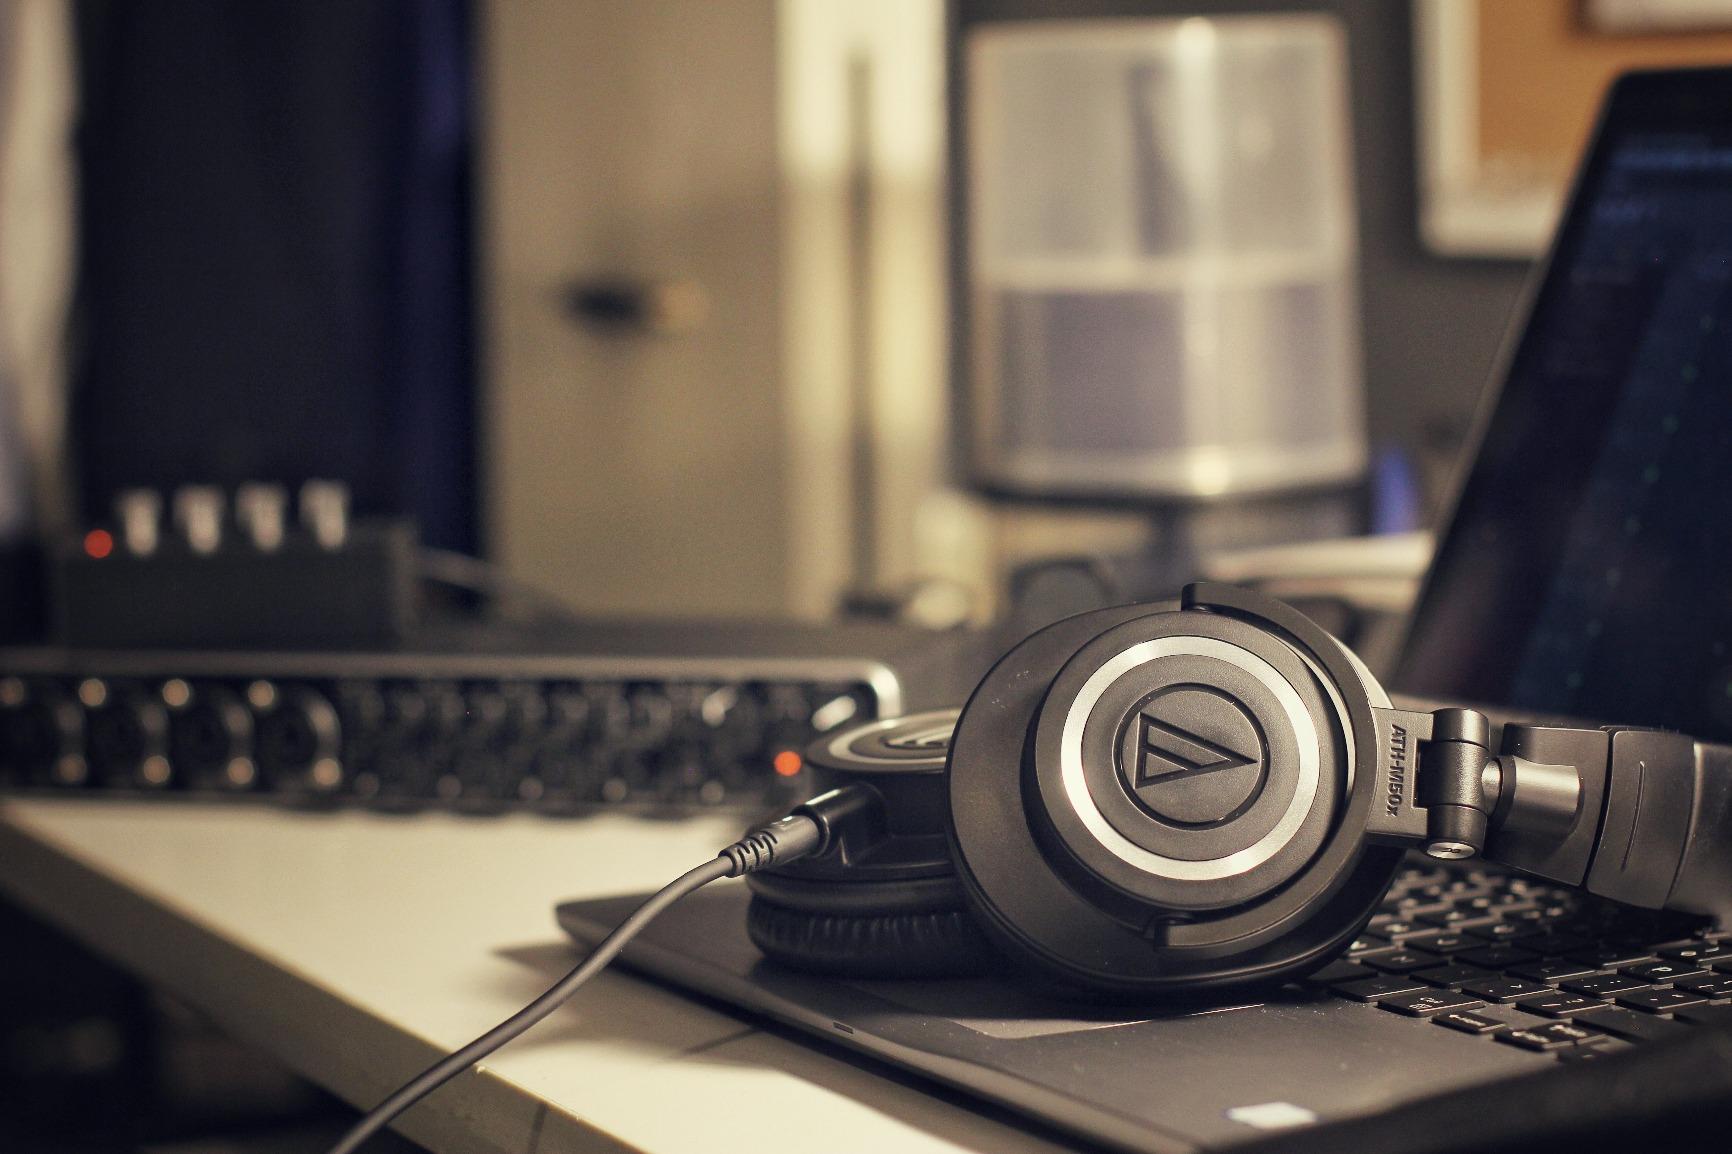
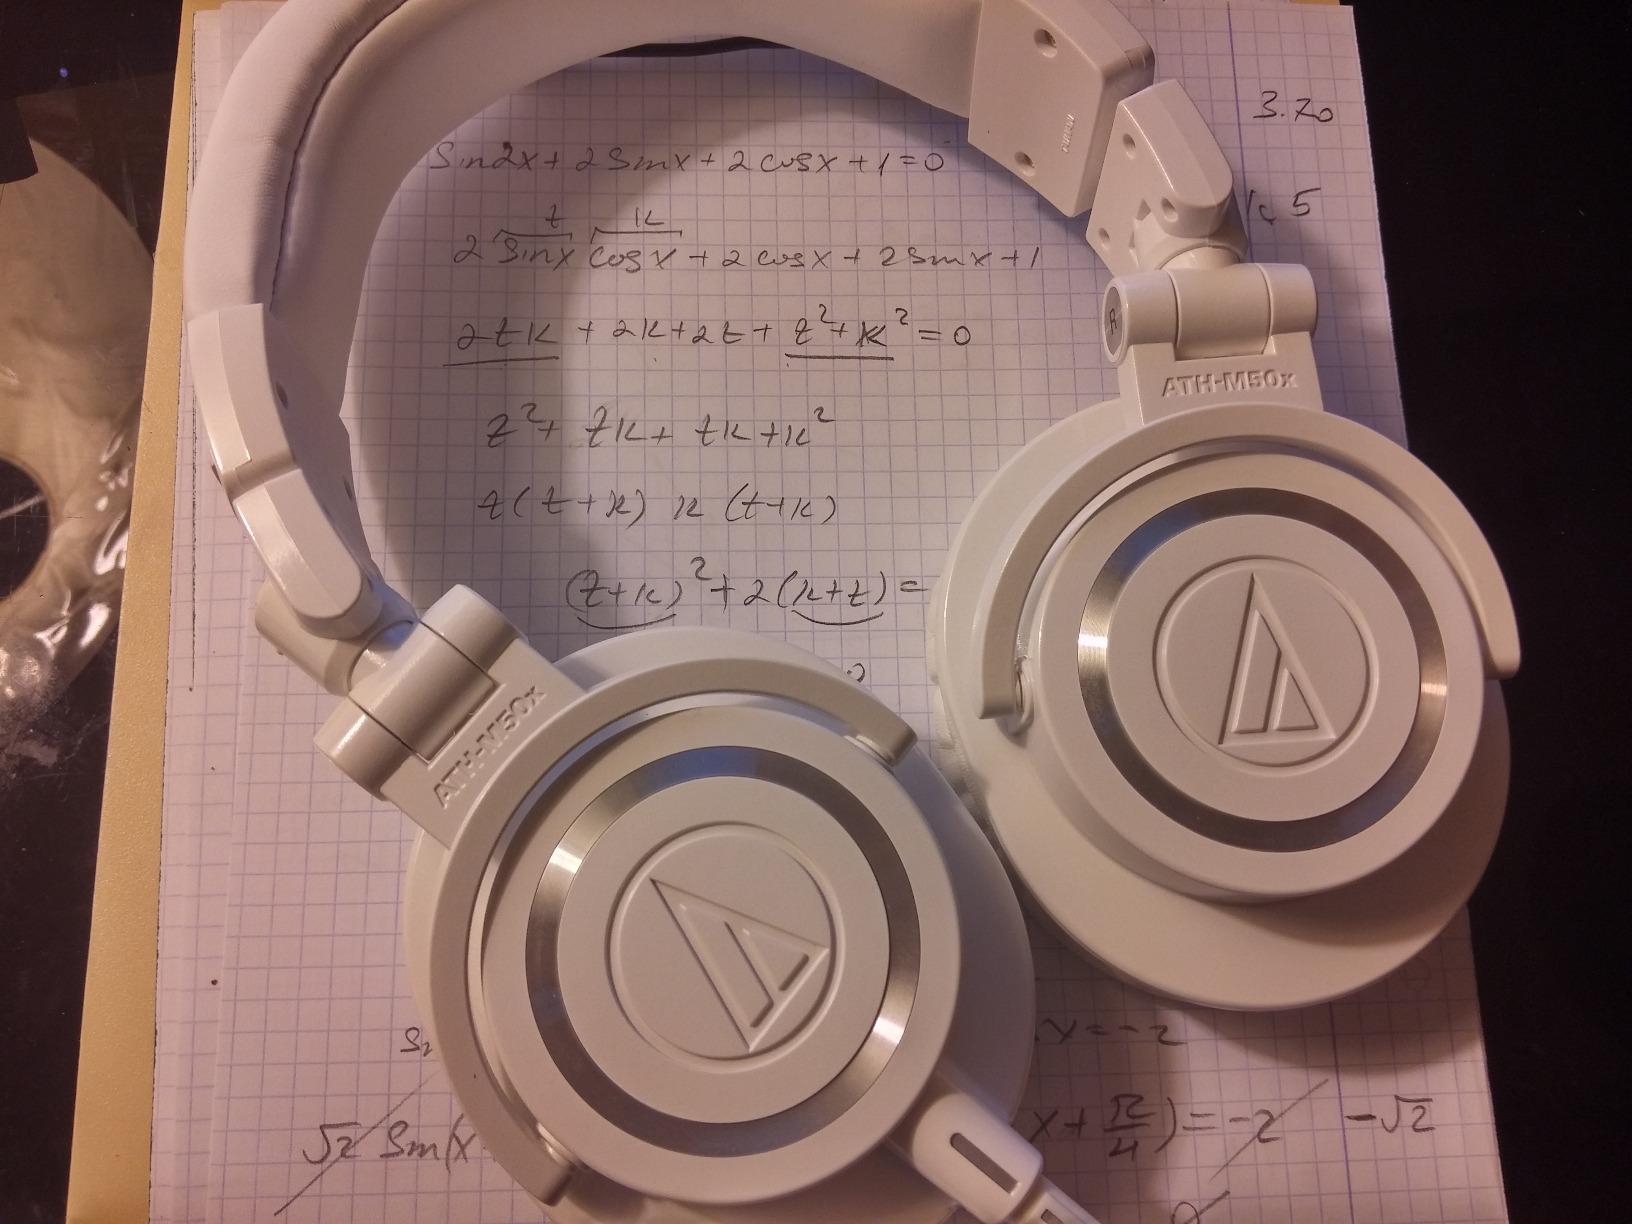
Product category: headphones
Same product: no